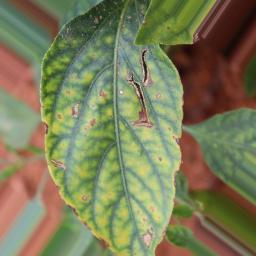
Label: nutritional